Timeline of relief efforts after the 2010 Haiti earthquake

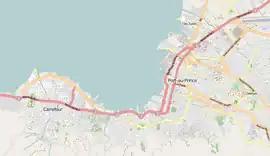
OpenStreetMap map of Port-au-Prince and Carrefour made almost entirely by volunteers after the earthquake.

Communication and infrastructure problems were worsened by the destruction. Streets were clogged with debris and rubble, making it nearly impossible to distribute food, water, temporary shelter, and medical supplies that had been delivered throughout the day by international charities and governments to the airport. Ships were also unable to render aid because the port facilities had been too damaged. The Port-au-Prince morgue became overwhelmed with thousands of dead bodies that were laid outside on the streets and sidewalks. Aid workers began to concentrate on identification and disposal of corpses. Concerns were also raised by a representative from Oxfam that aid workers may be overwhelmed with rampant crime from gangs who had taken over the country, which prompted the UN to intervene to restore some order.